Johannes Rhenanus

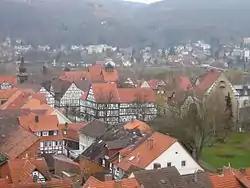
View over Bad Sooden-Allendorf, earlier called Allendorf in the Soden

Although his new workplace in Allendorf in the Soden, lived already several hundred years from the salt production, which has been boiled from local salt springs, however, now saline was in a crisis. Although more and more salt was needed, the production could not just be increased, due to the "Siedehütten" (boiling huts where the salt was boiled/produced in pans). They were in poor condition and the forests that provided the firewood, was devastated. On the other hand, the Pfännerschaft was interested to drive the already high salt prices further up. To do so, they concealed the knowledge of a new sole vein. To improve the situation, Philipp I. built 43 new Siedehütten with one pan each. The 42 pans of the Pfännerschaft now had to face the new improvements. The cooperation between public and private Siedehütten proved to be difficult. It seemed to be impossible to arrive at a uniform fixed salt price. To counteract this, Philip I. leased all the pans, the partnerships and their forests, in 1540. In only a few years under his supervision, the Saline production was back into profit again.